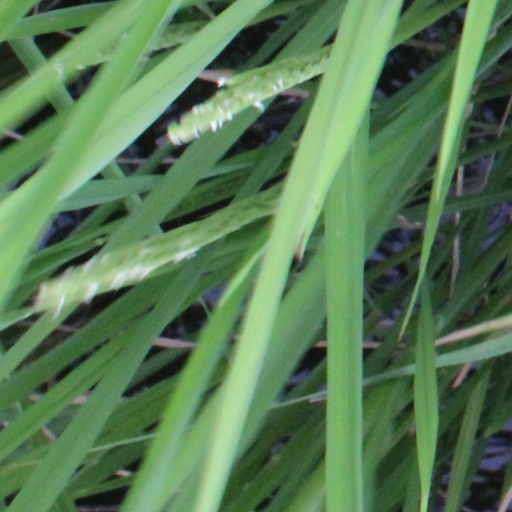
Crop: rice